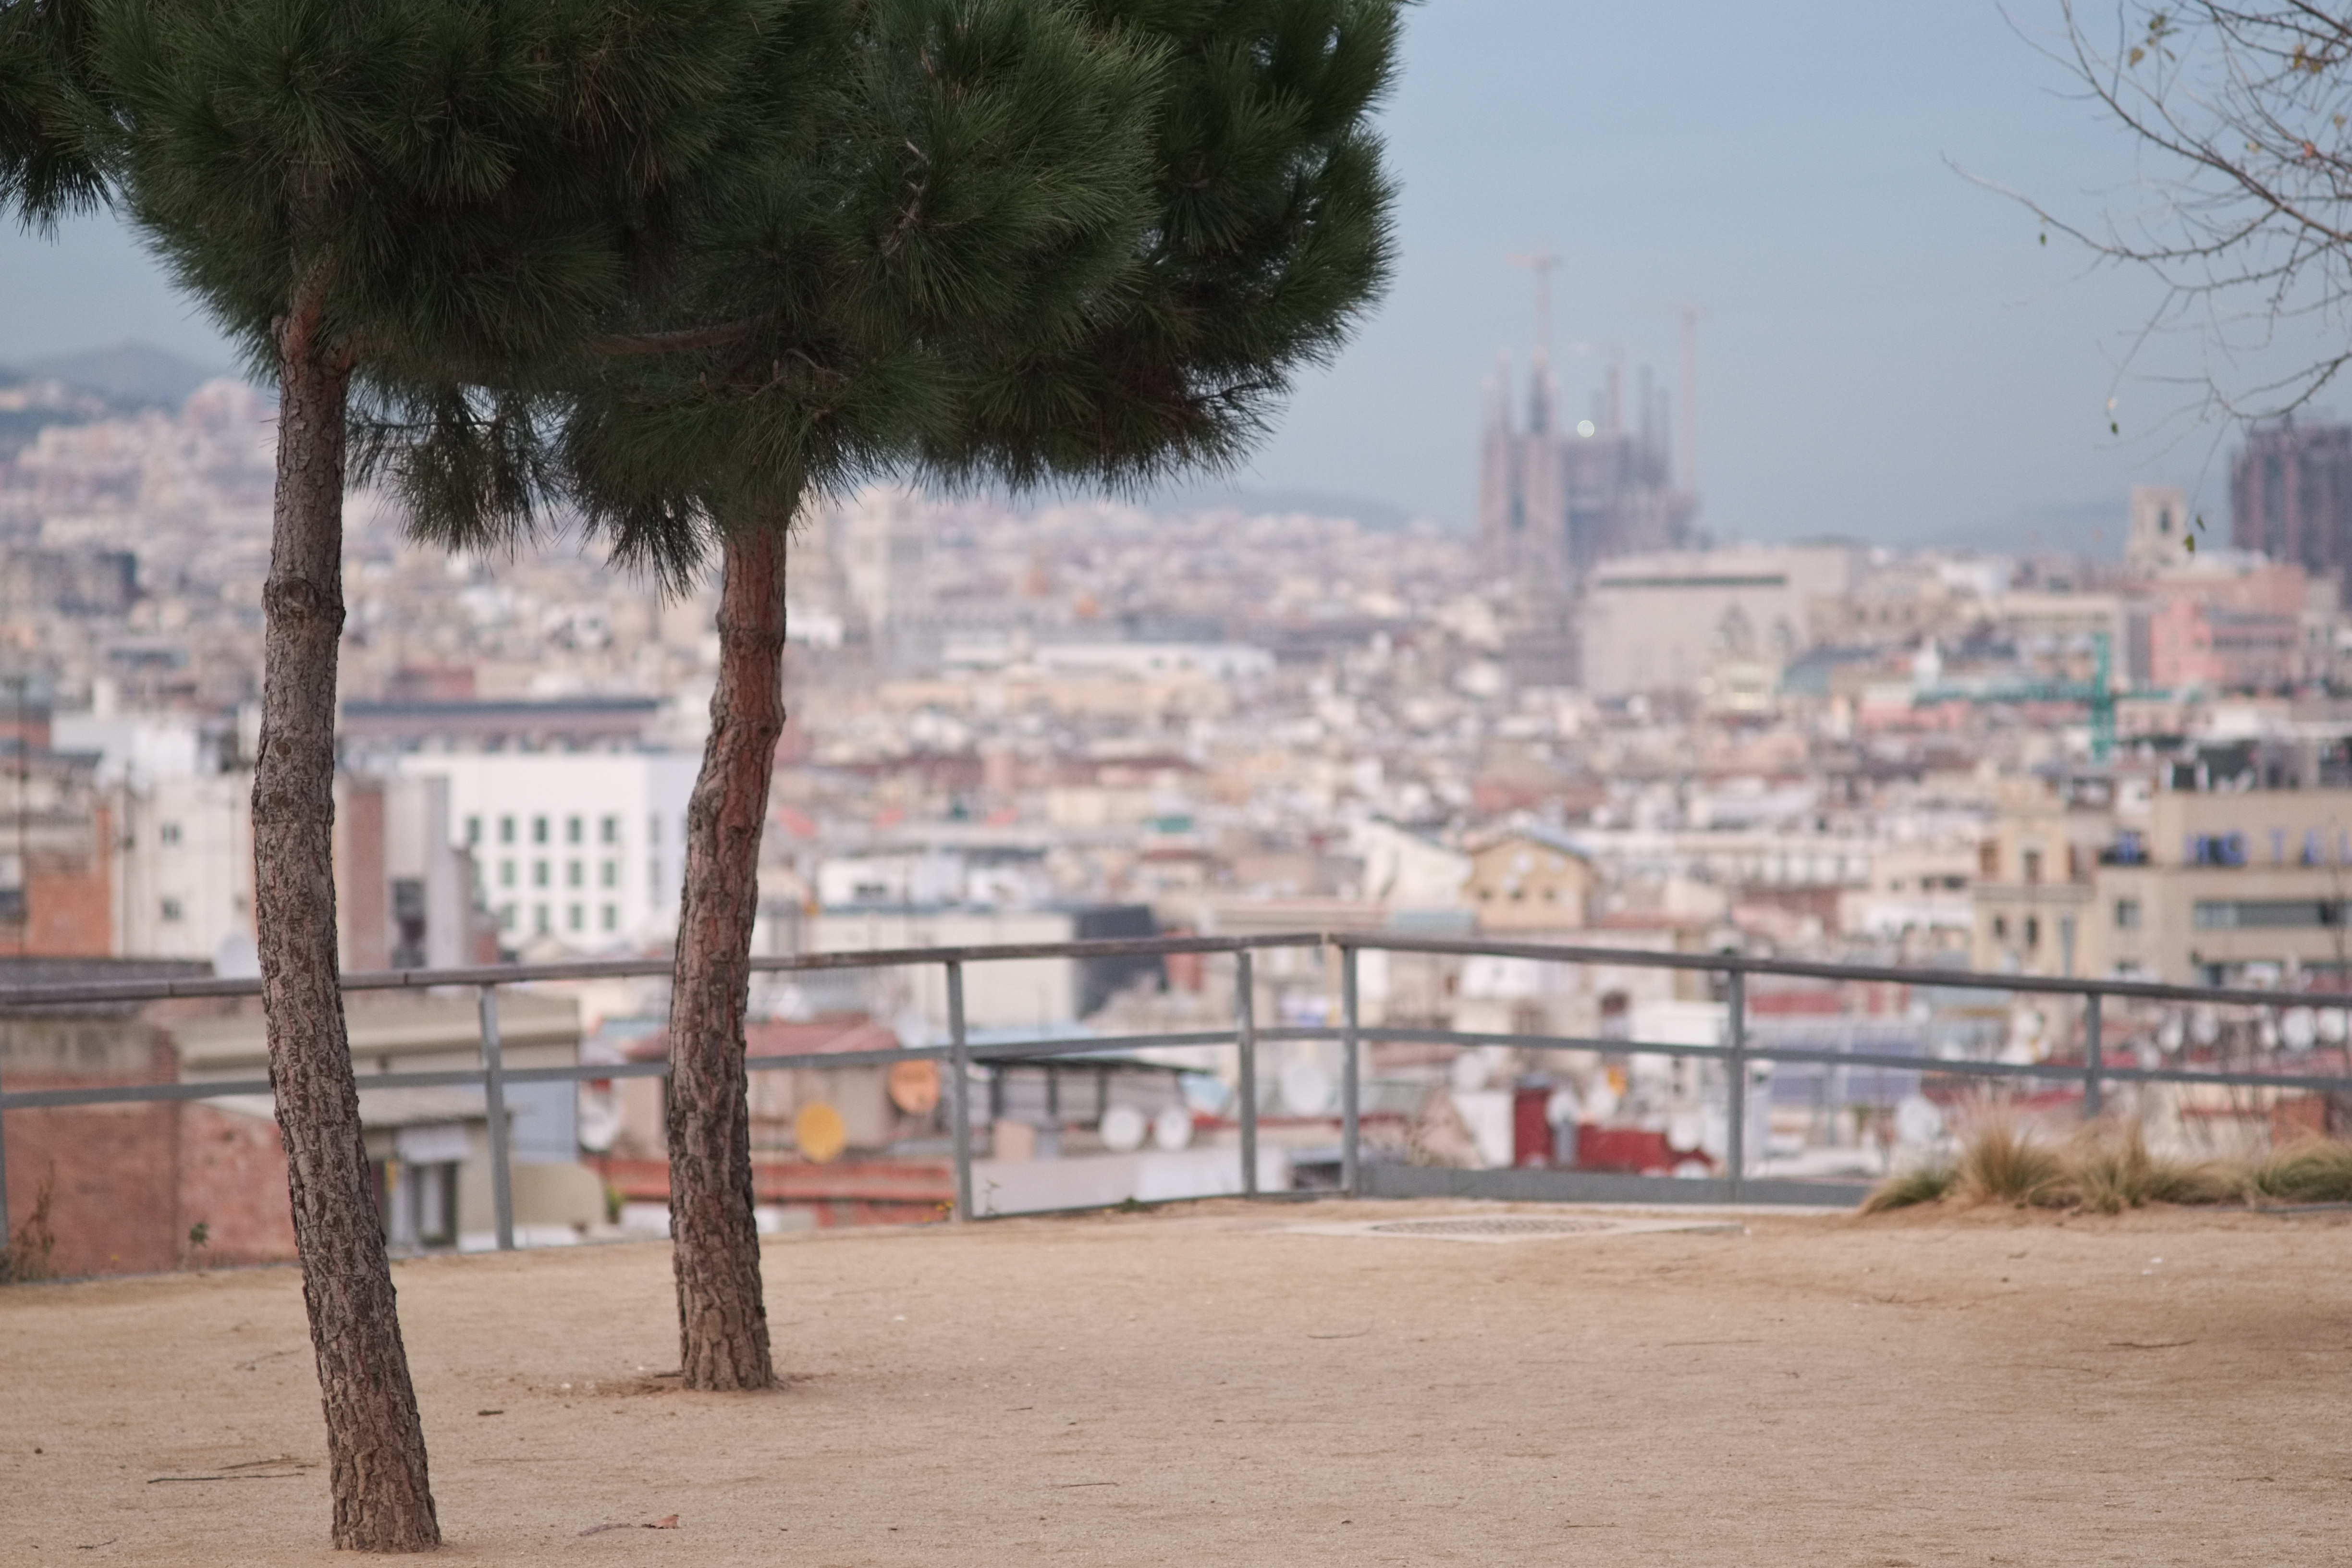
street, town, city, cityscape, travel, transport, cathedral, barcelona, spain, catalonia, neighbourhood, sagrada familia, urban area, residential area